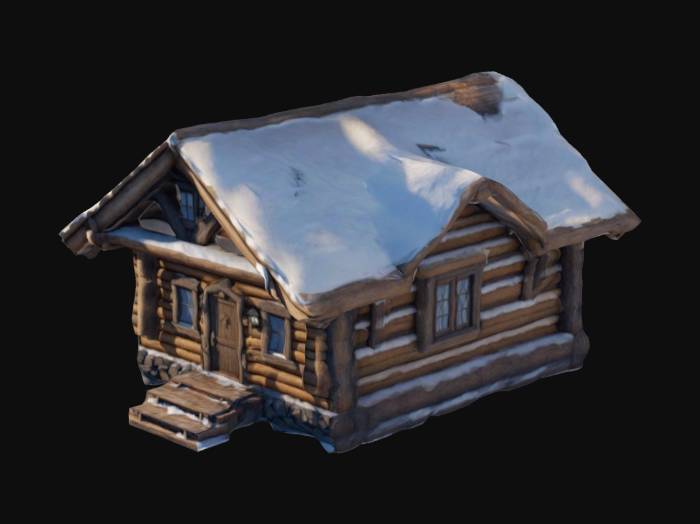
미적 점수 (1~10점): 9